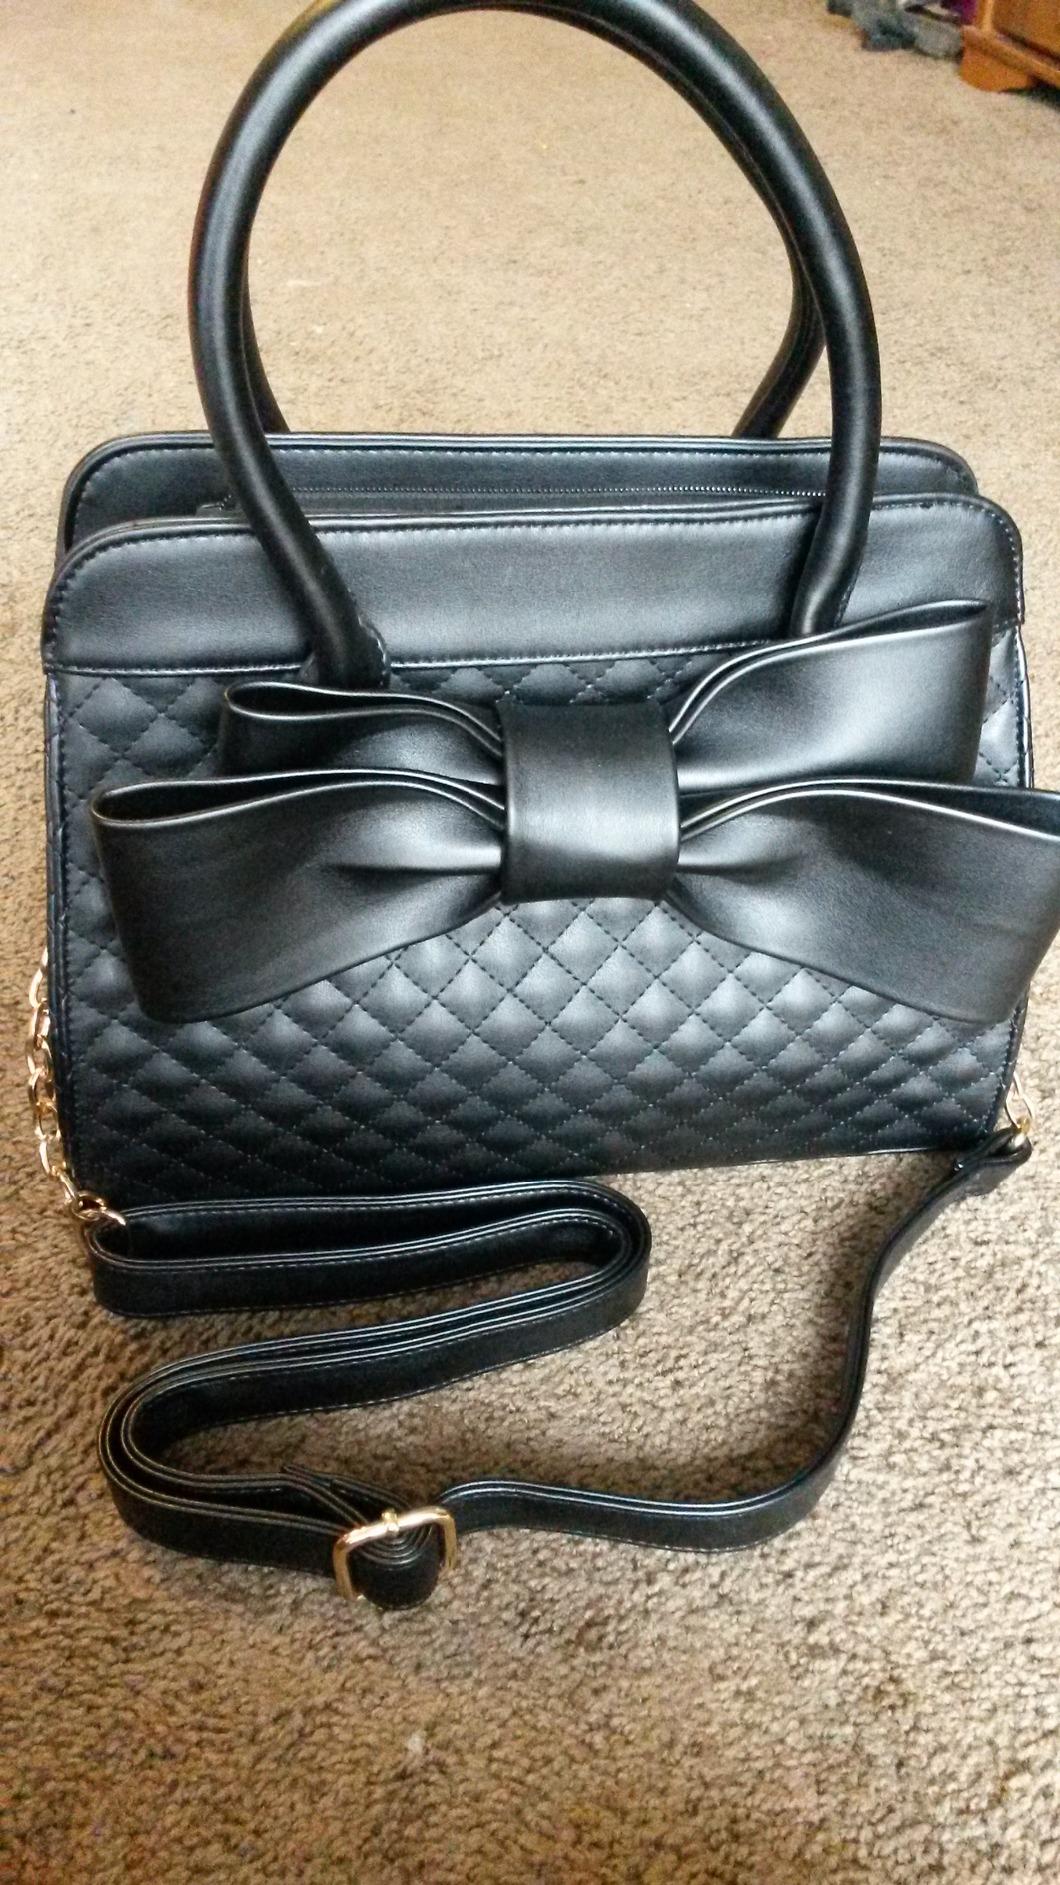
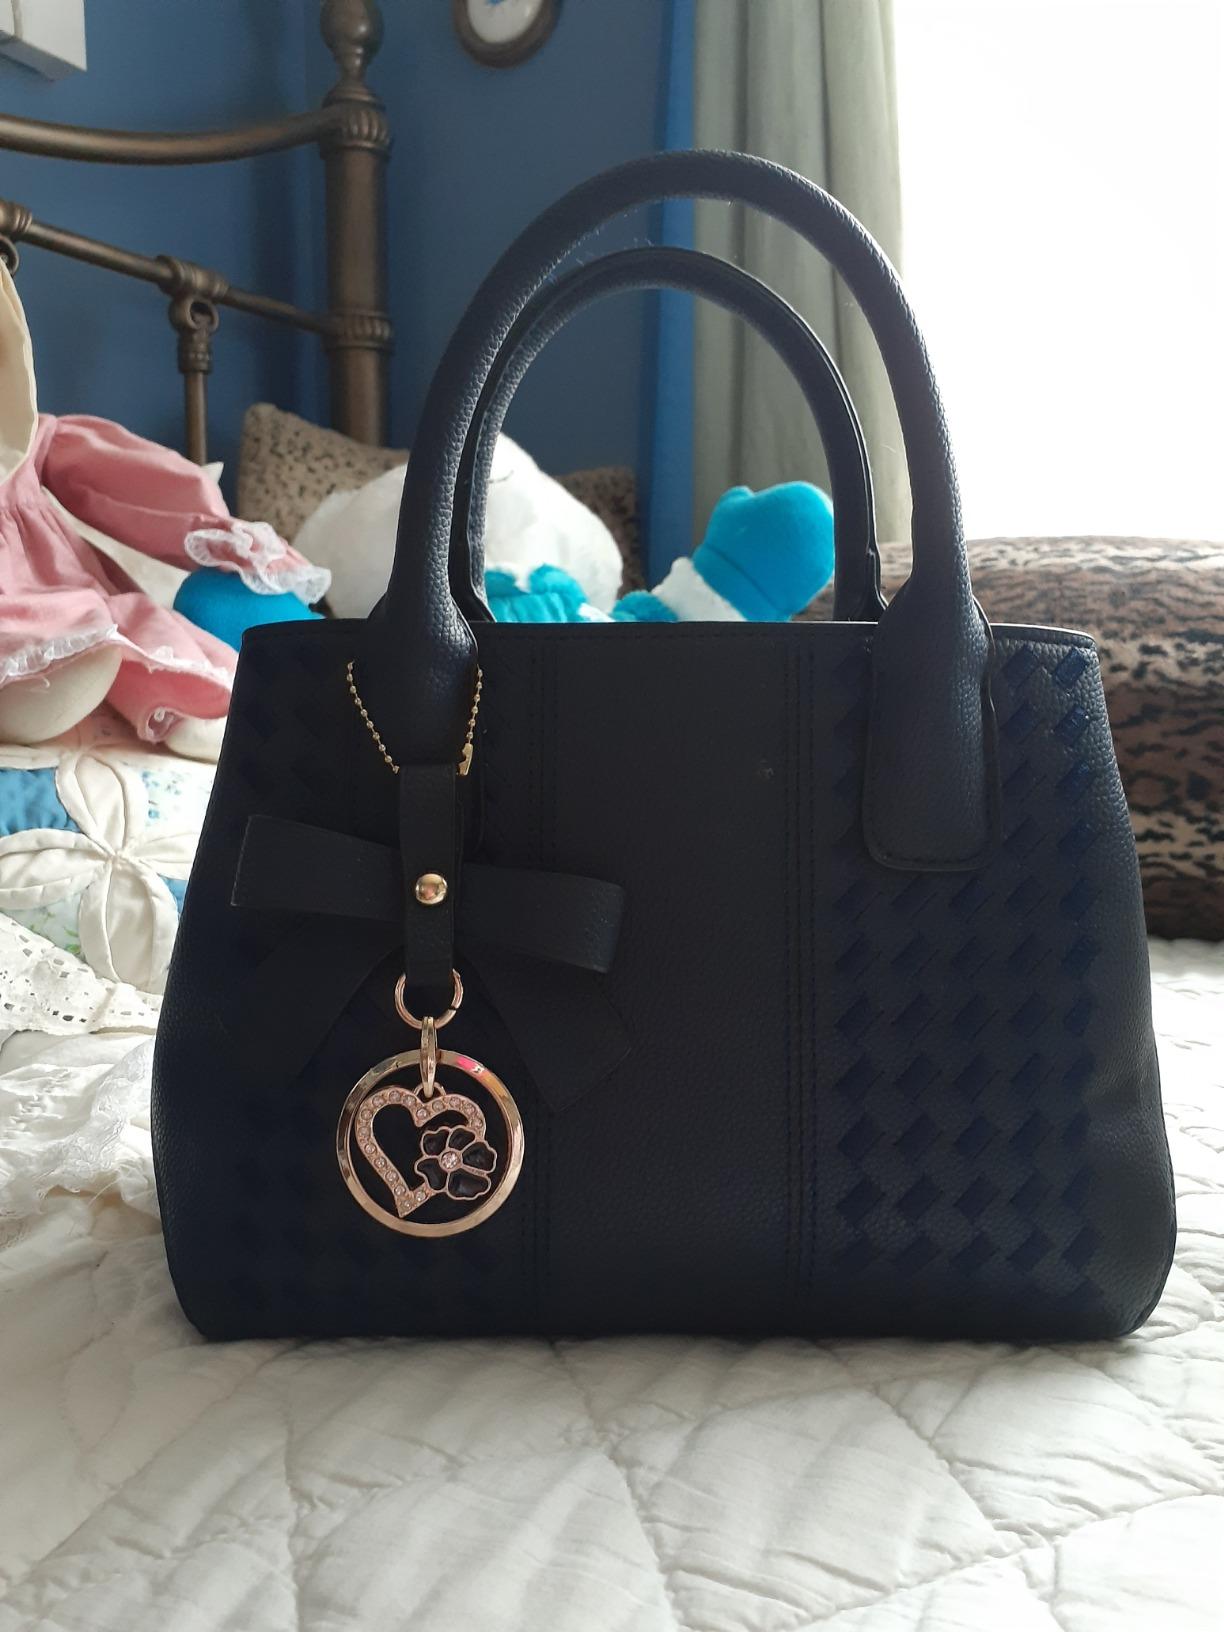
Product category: accessories_handbag
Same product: no